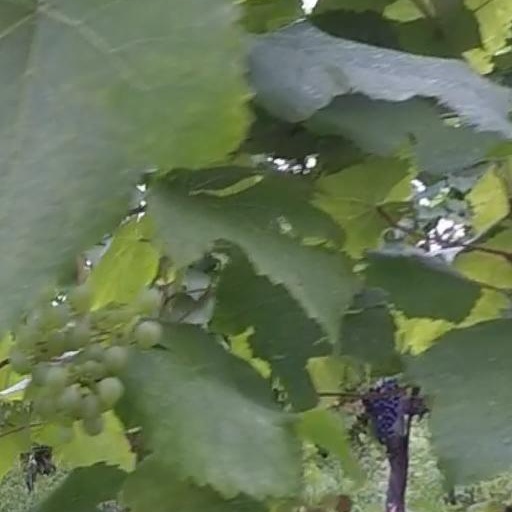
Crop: grape